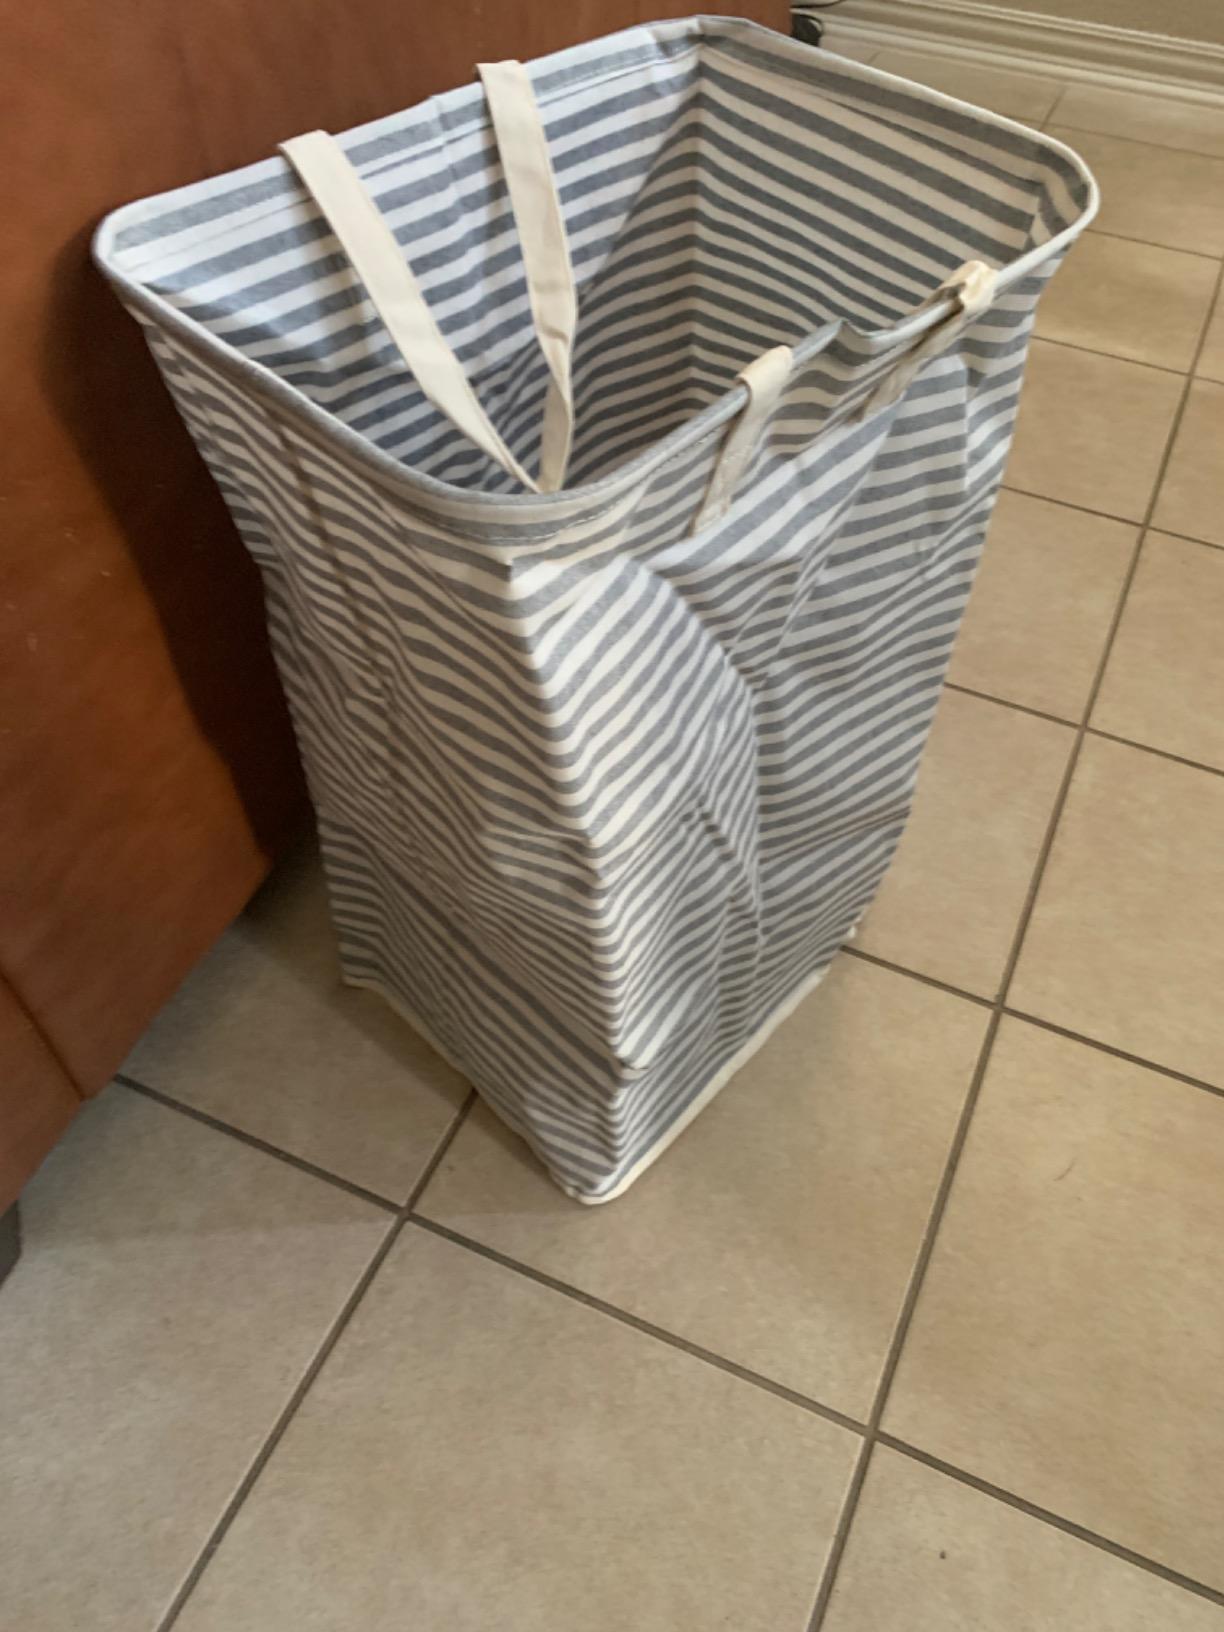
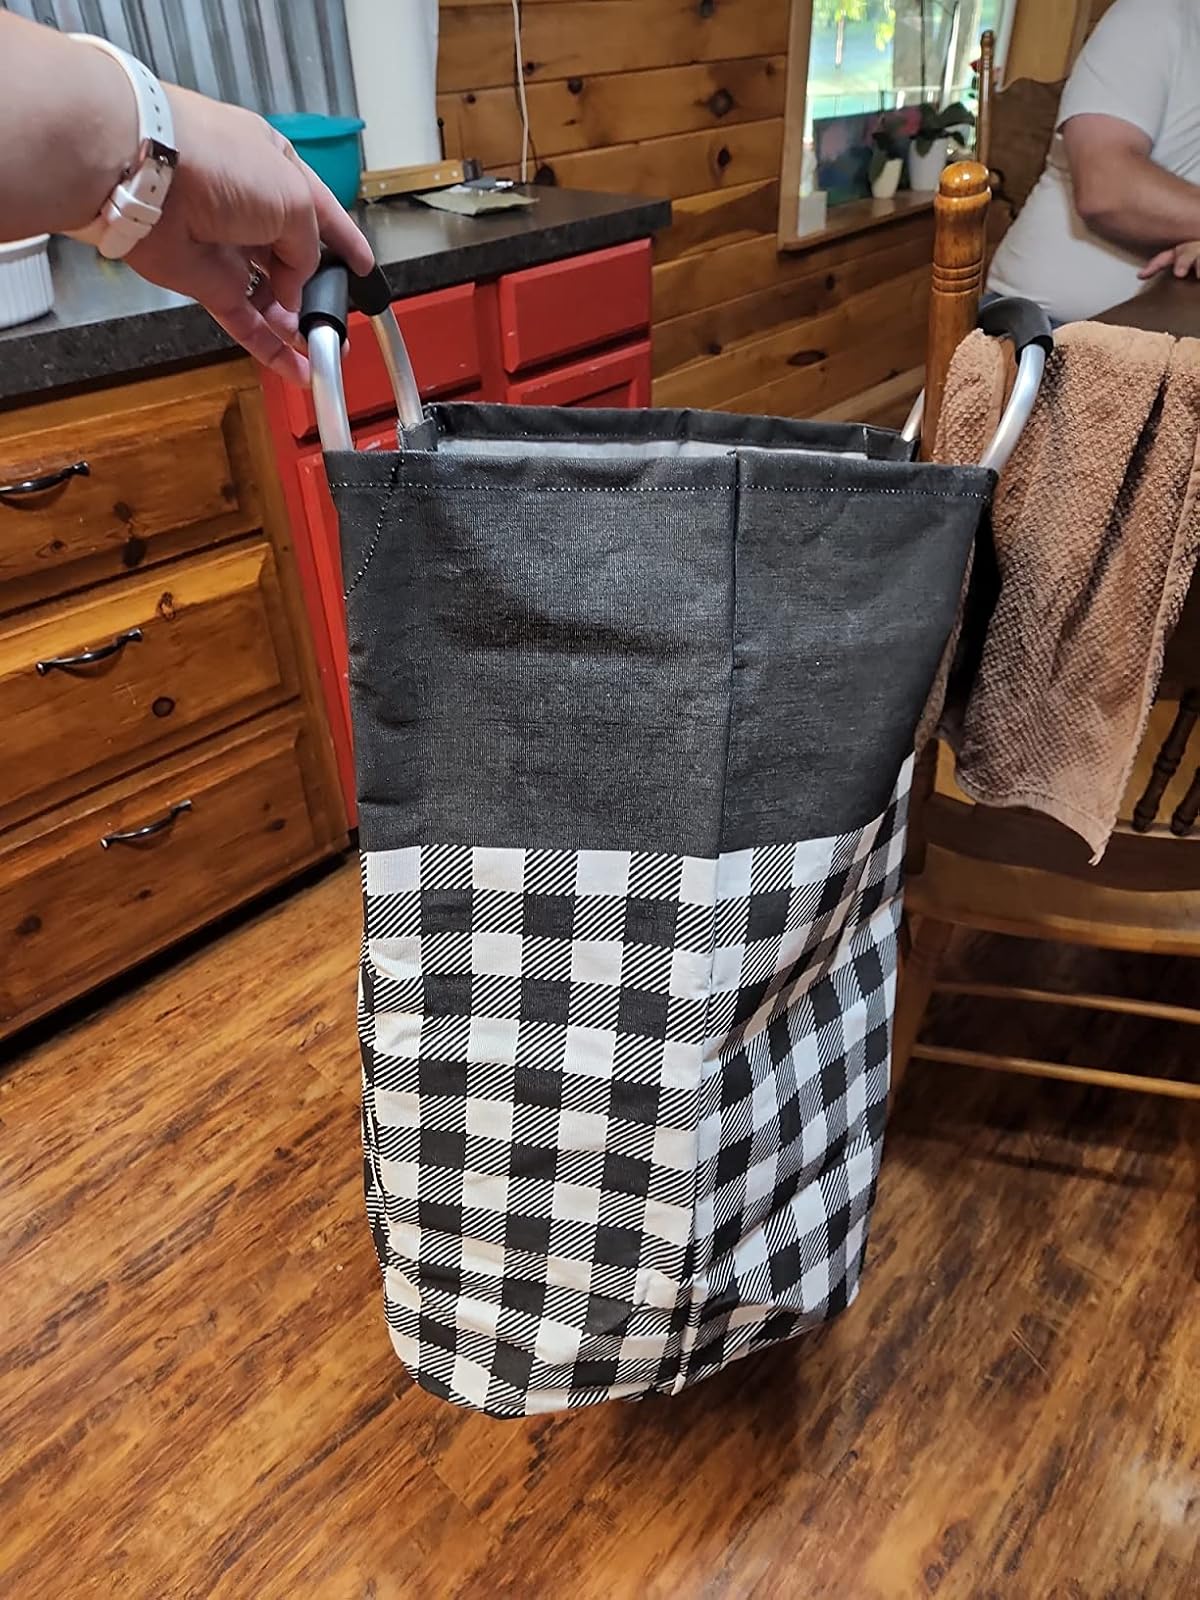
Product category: items_hamper
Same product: no